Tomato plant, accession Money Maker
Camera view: bottom (45 deg); turntable rotation: 300 degrees
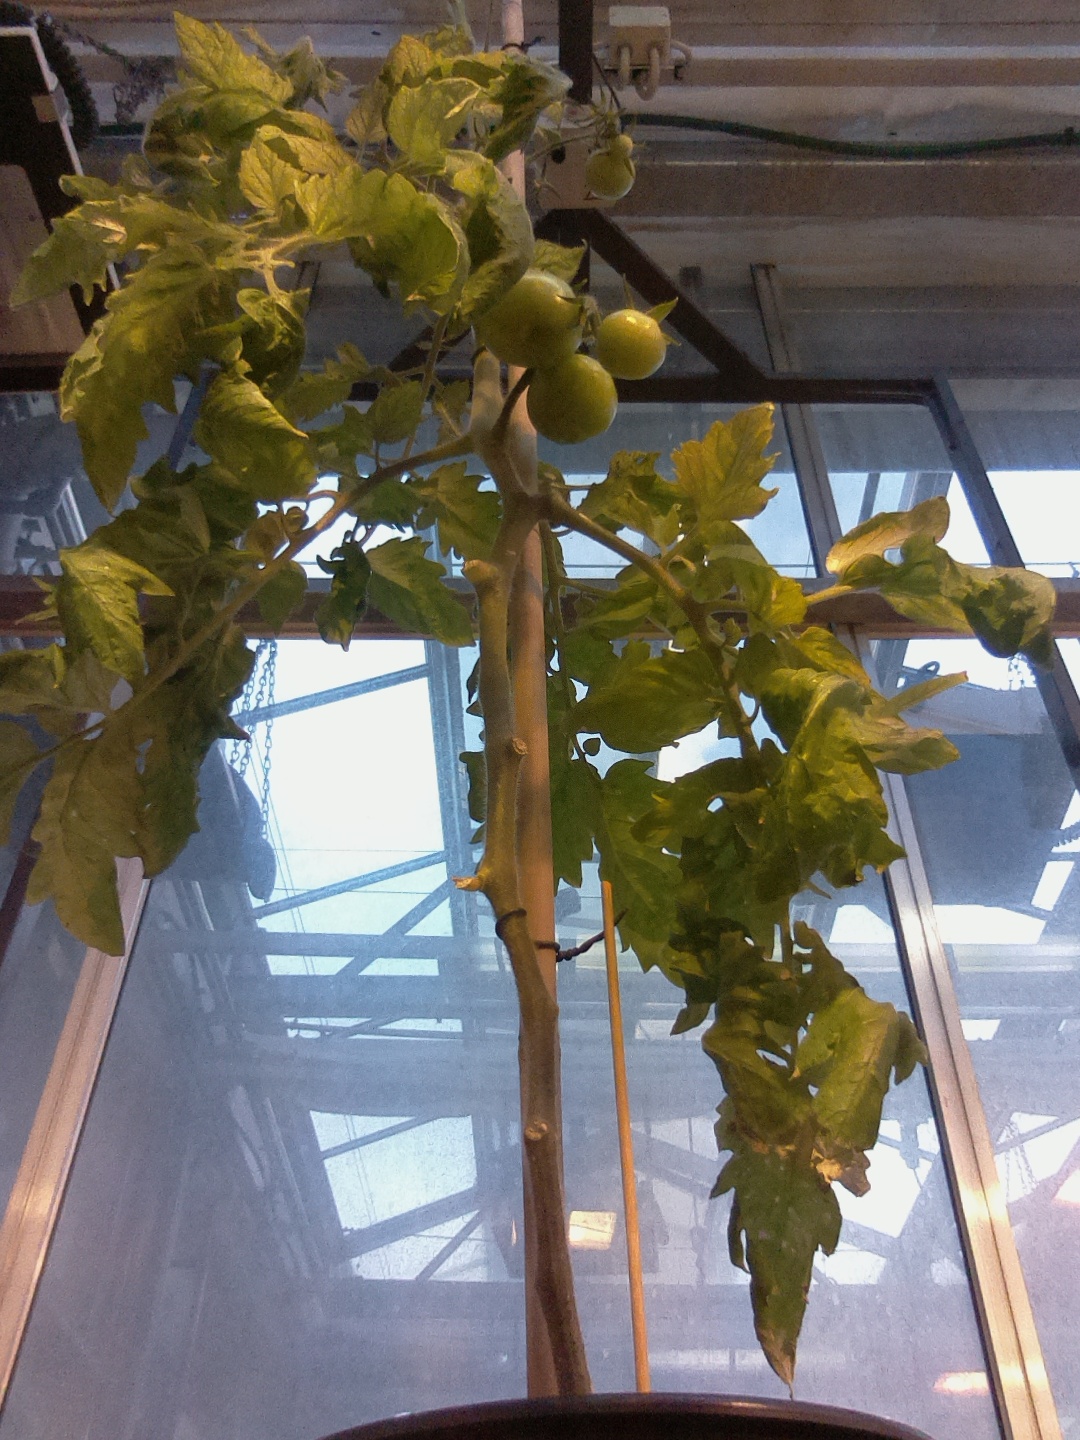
BBCH growth stage 78: 80% -90% of final fruit size